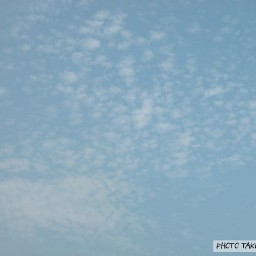
Cloud type: Cirrocumulus (Cc)